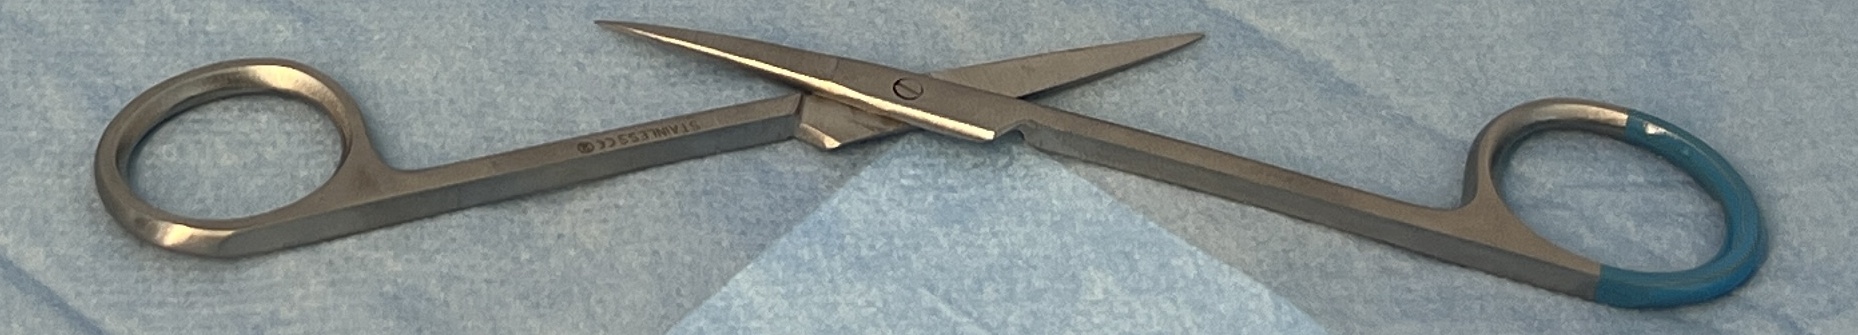
Hinged instrument state: open